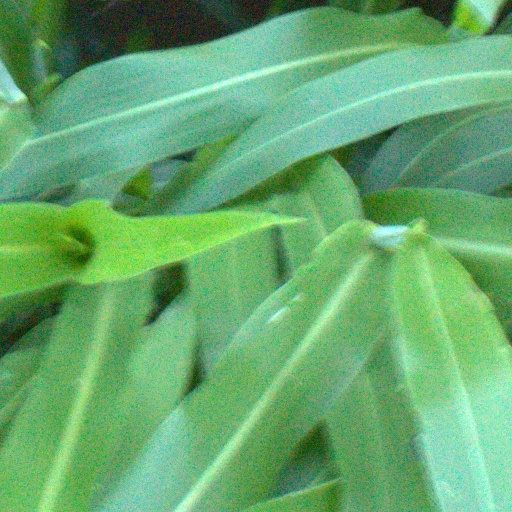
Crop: sorghum